TCDD DE11000

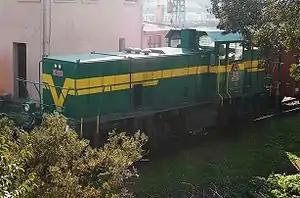
TCDD DE11052 at Sirkeci, Istanbul

TCDD DE11000 is a series of diesel-electric locomotives used by the Turkish State Railways. The batch consisted of 85 units delivered from 1985. The first 20 locomotives were built by Krauss-Maffei, the remaining 70 on licence by Tülomsaş. There are two series of the locomotive, the first 15 having direct current motors, the latter 70 having alternating current motors. The units have Bo'Bo' wheel arrangement and are powered by 720 kW engines (depending on model) Most of these are scrapped, some of these were converted to diesel-hydraulic traction, remaining ones are working in yard duties. It is possible to switch between either control stand of the cab even while moving.